Red Wilson Field

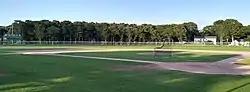

Merrill "Red" Wilson Field is a baseball venue in Yarmouth, Massachusetts, home to the Yarmouth–Dennis Red Sox of the Cape Cod Baseball League (CCBL). Dennis-Yarmouth Regional High School is located to the southwest of the field. Red Wilson Field is one of three CCBL ballparks that does not have lights.